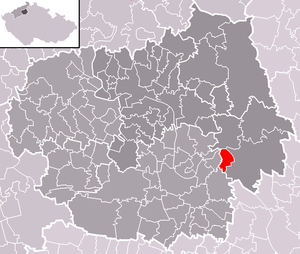
Račice est une commune du district de Litoměřice, dans la région d'Ústí nad Labem, en Tchéquie. Sa population s'élevait à 338 habitants en 2018.